Witold Dzierżykraj-Morawski

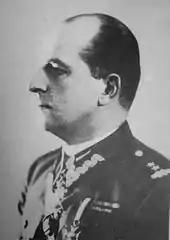
Witold Dzierżykraj-Morawski.

Witold Józef Dzierżykraj-Morawski (1895–1944) was a Polish military commander, diplomat and a Colonel of the Polish Army.